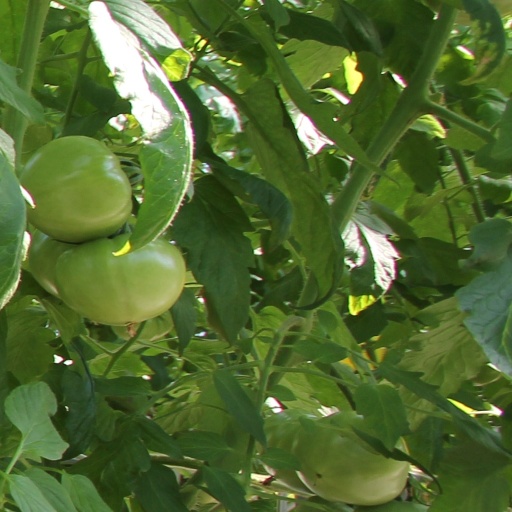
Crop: tomato